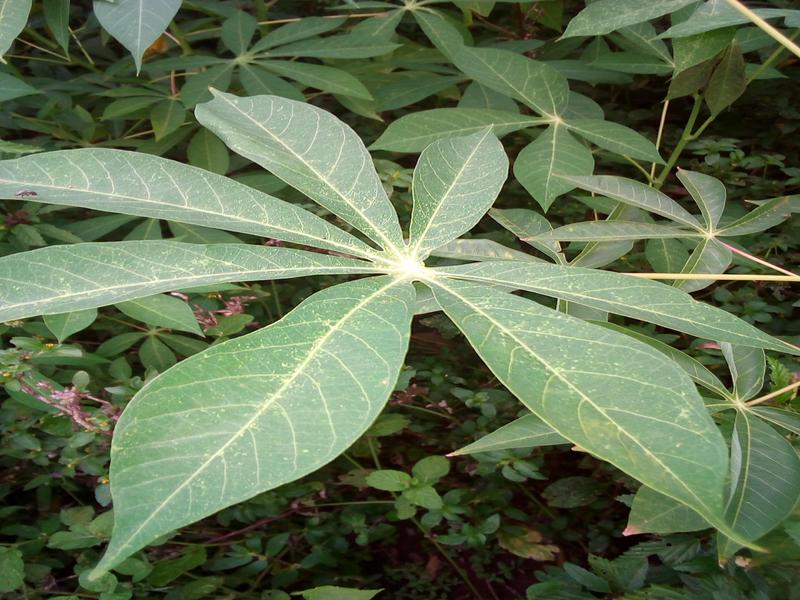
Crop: cassava
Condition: green_mottle